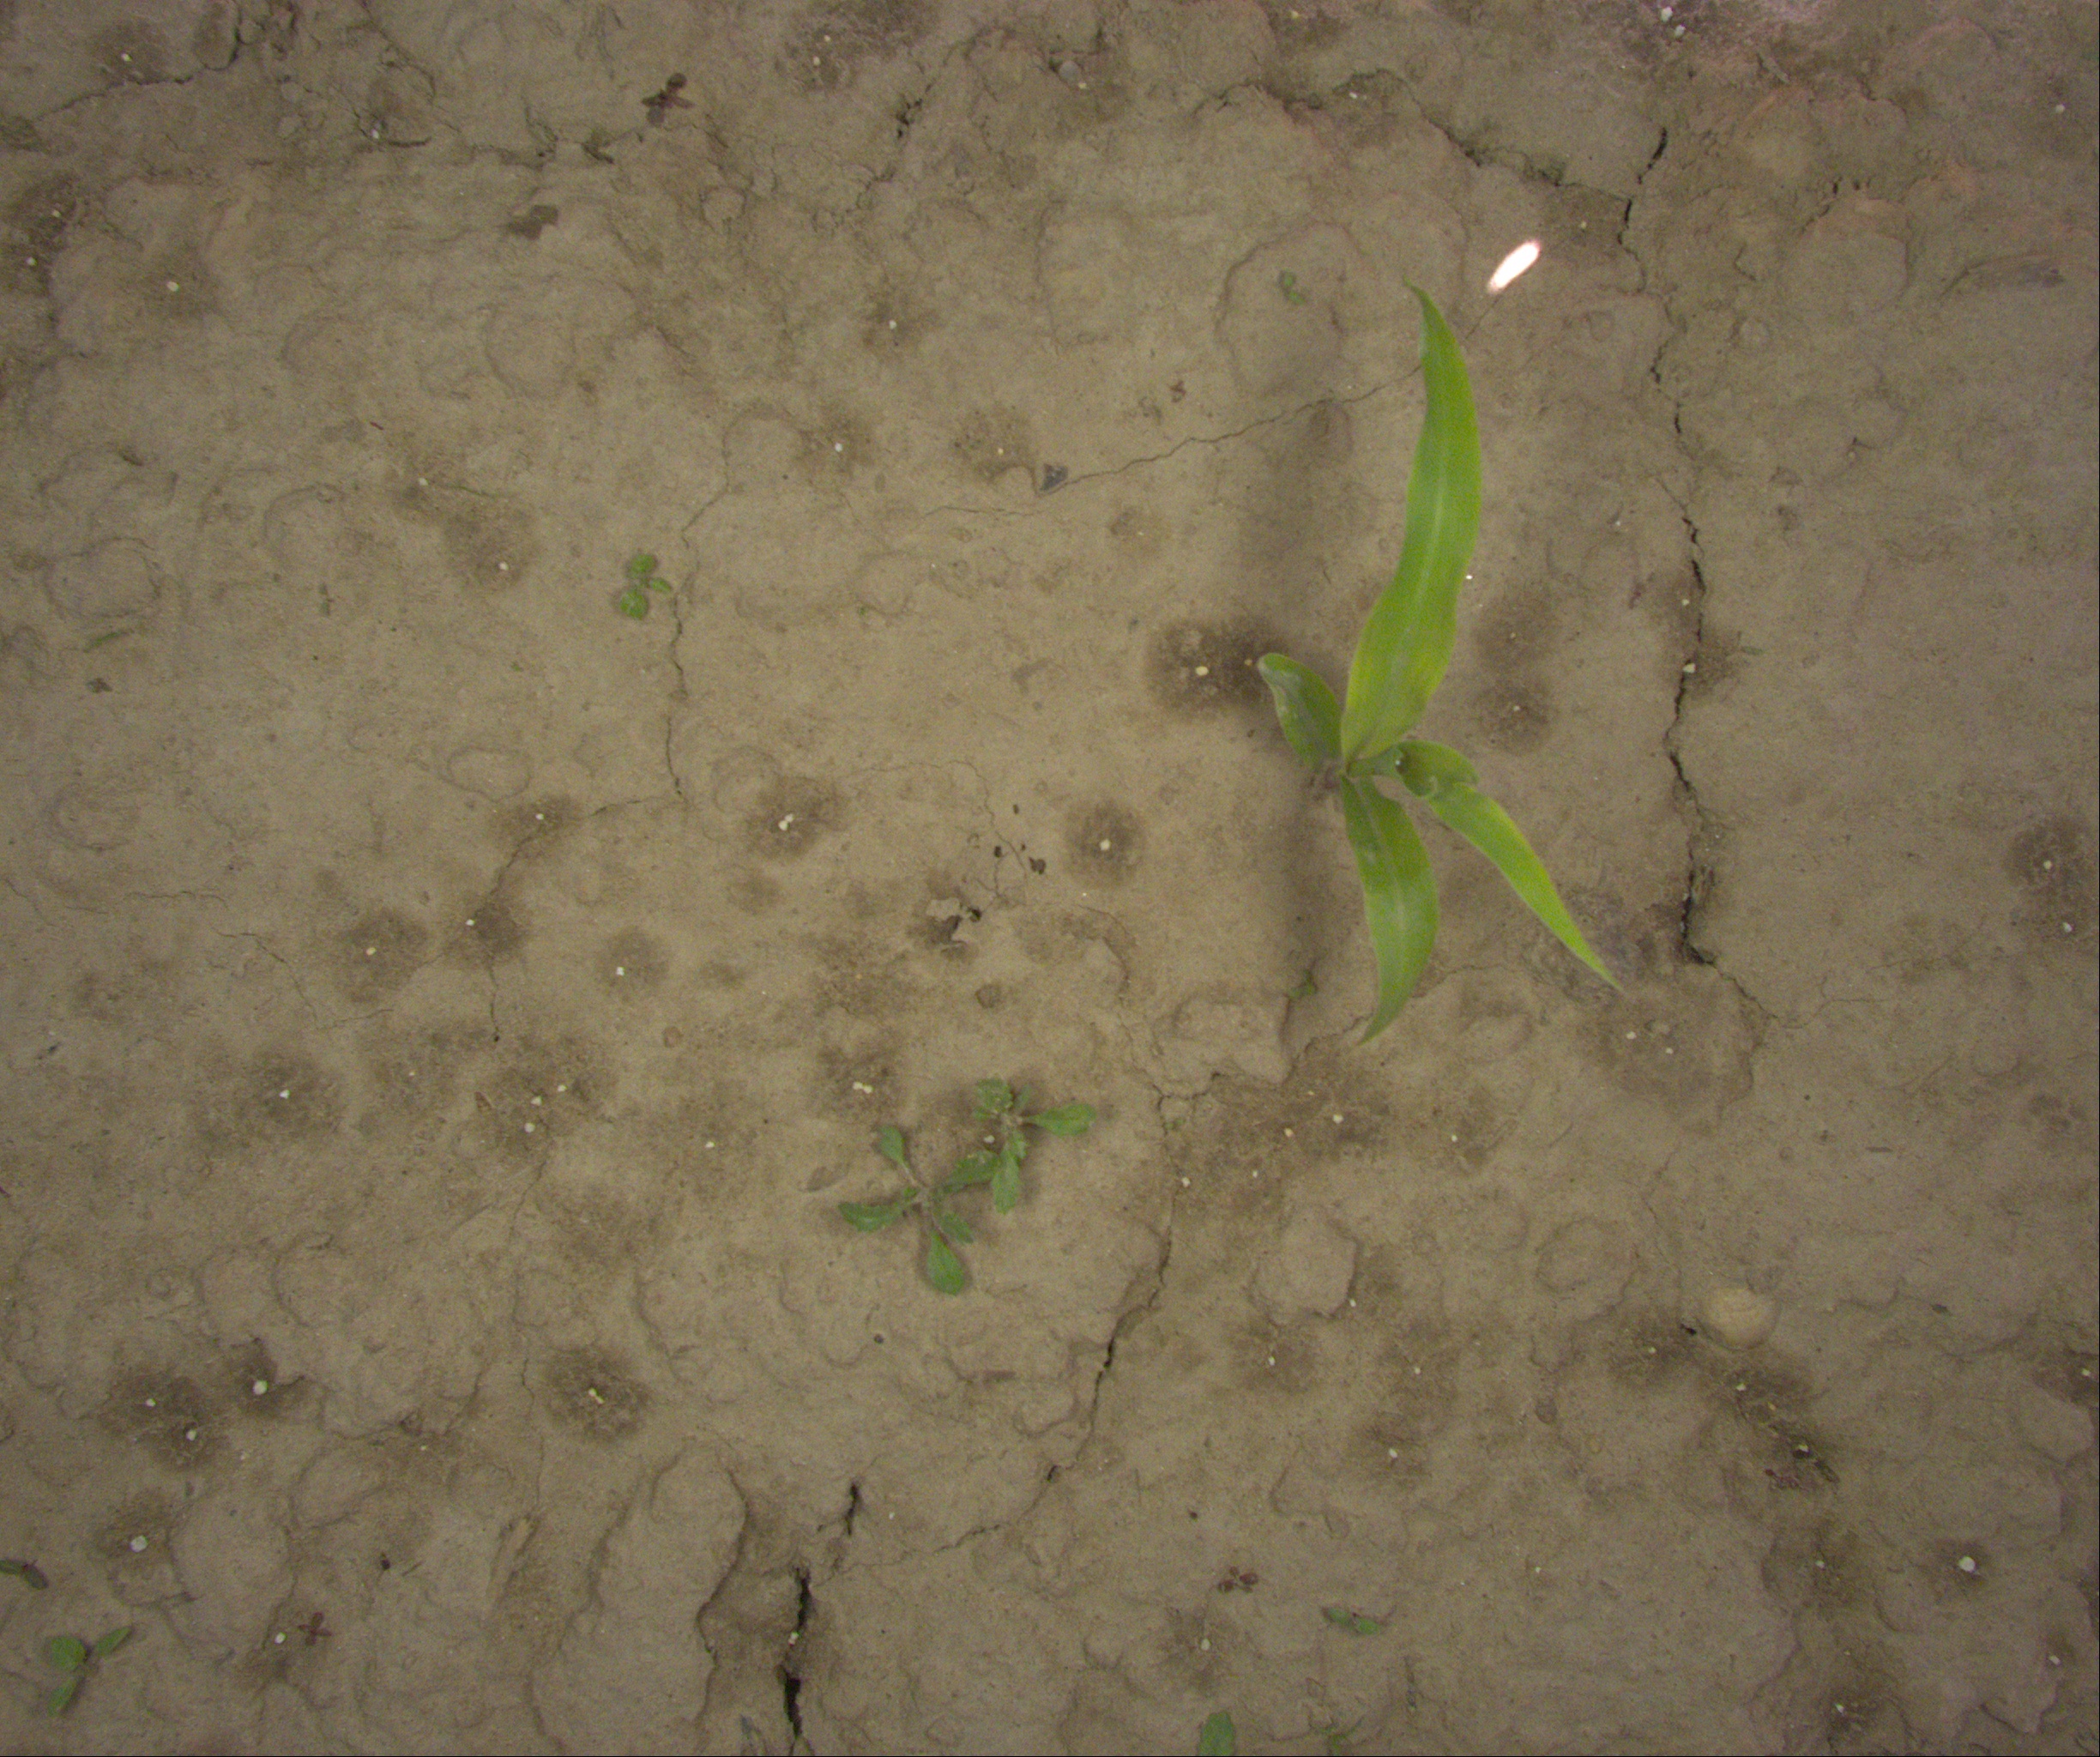
Crop: maize
Objects: maize, stem_maize